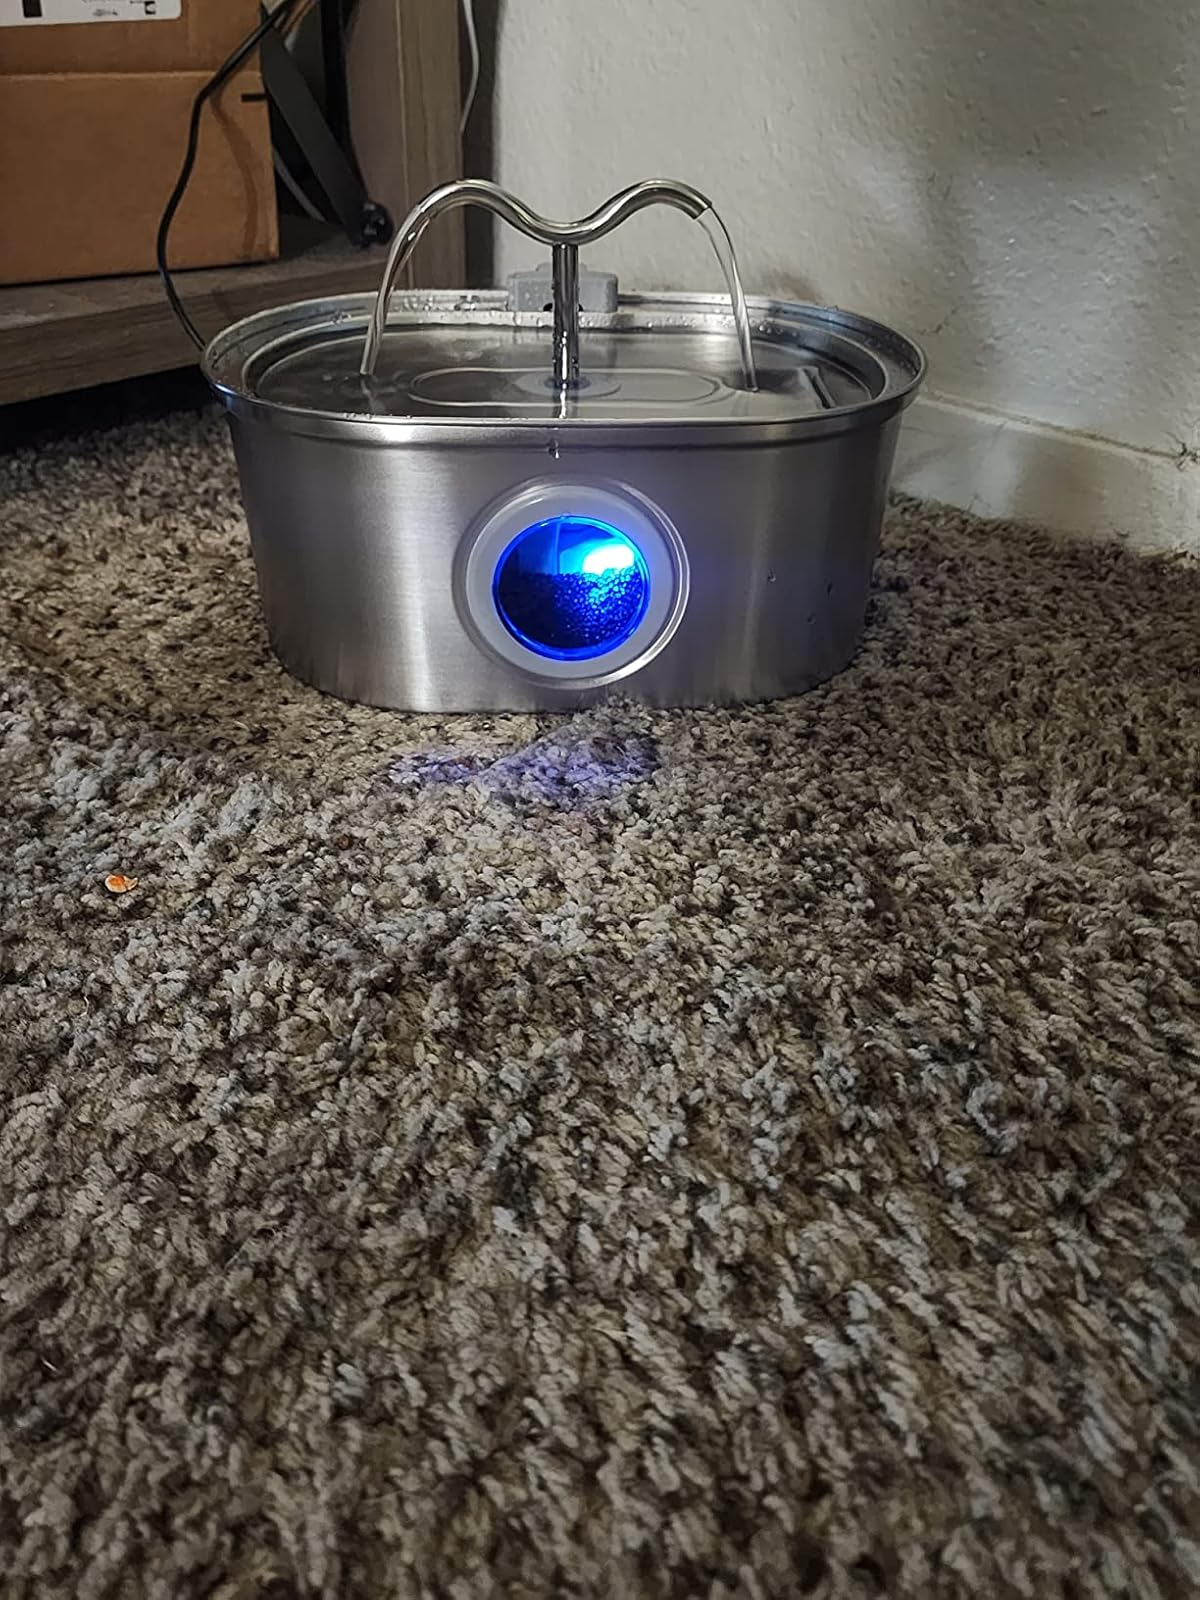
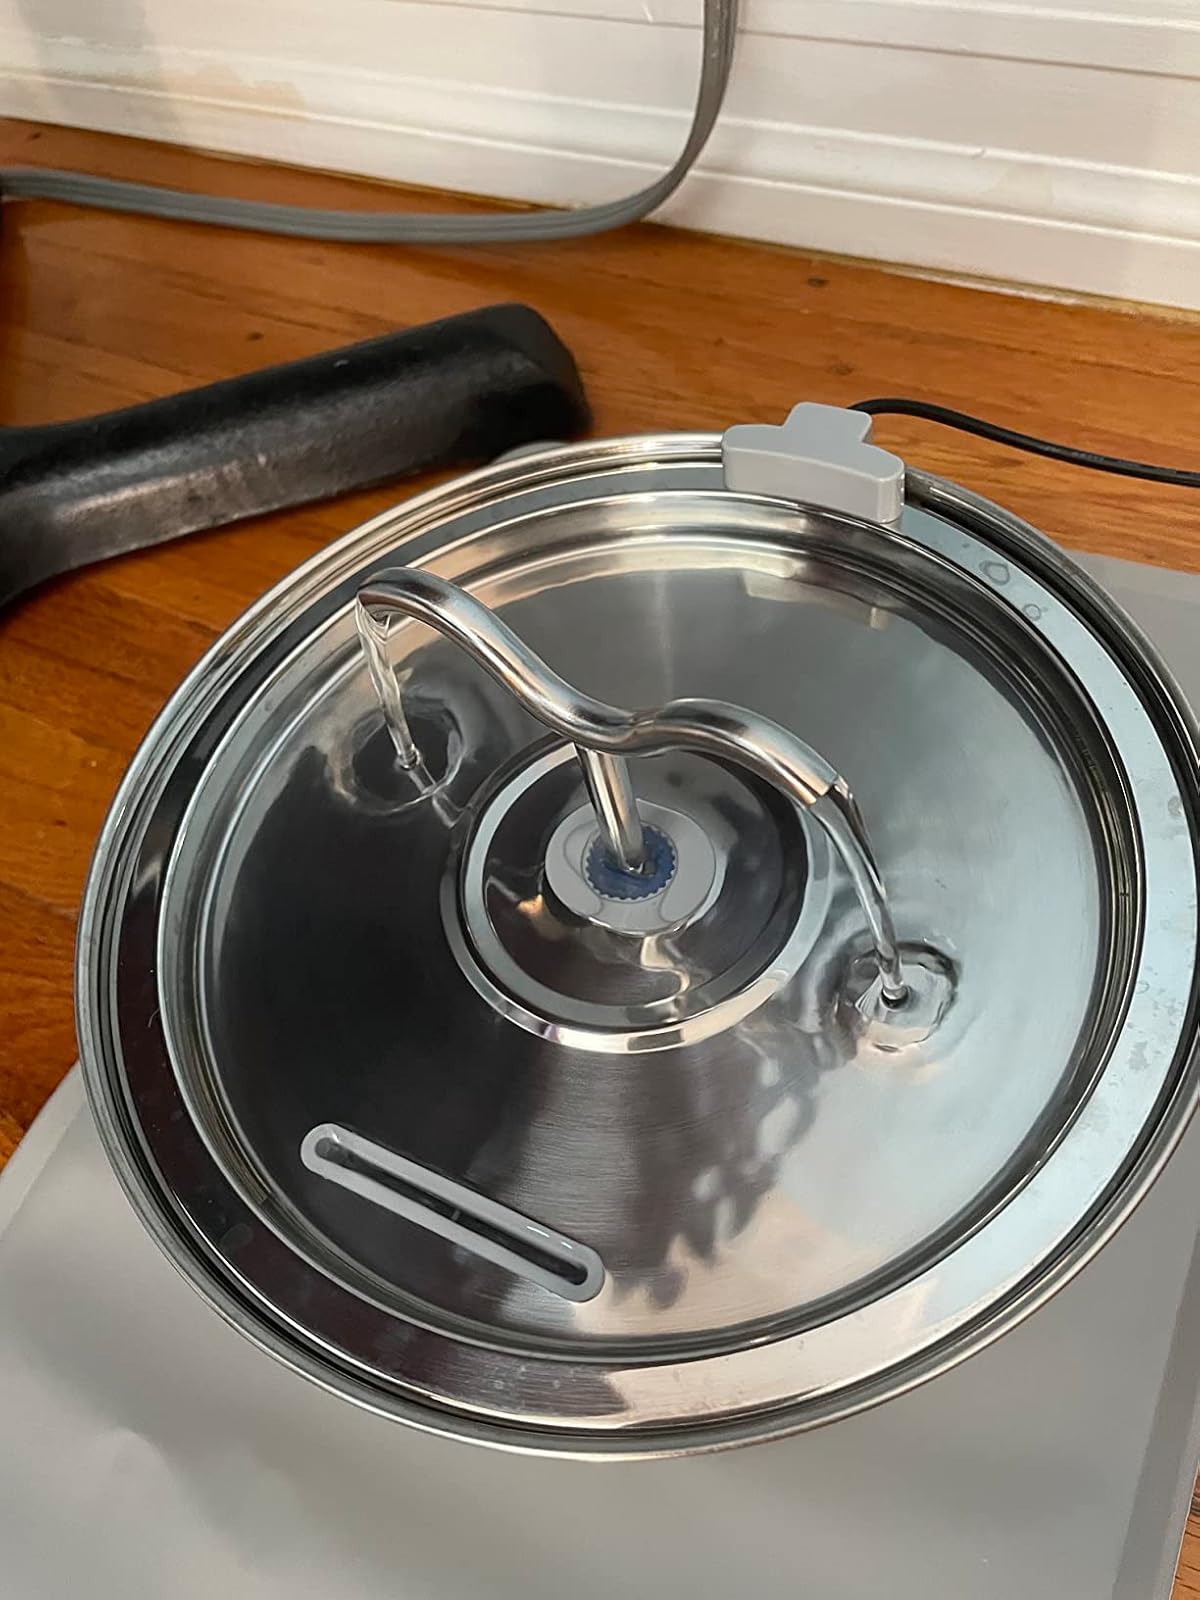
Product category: items_bowl
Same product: no